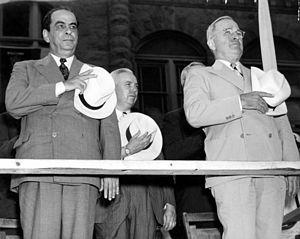
Rómulo Gallegos Freire est un romancier et homme d'État vénézuélien, président de la République. Il est considéré comme le meilleur représentant de la littérature vénézuélienne du XXᵉ siècle.